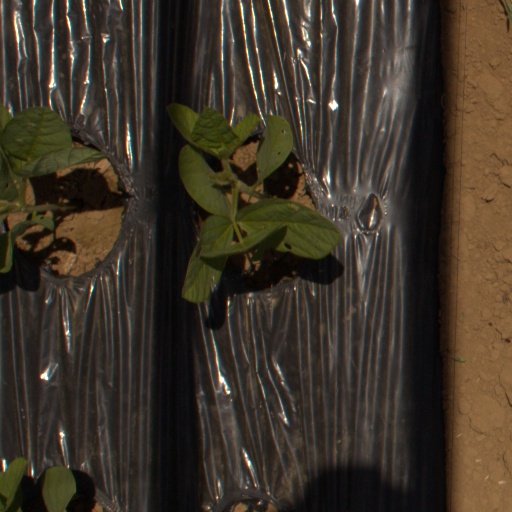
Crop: Jerusalem artichoke